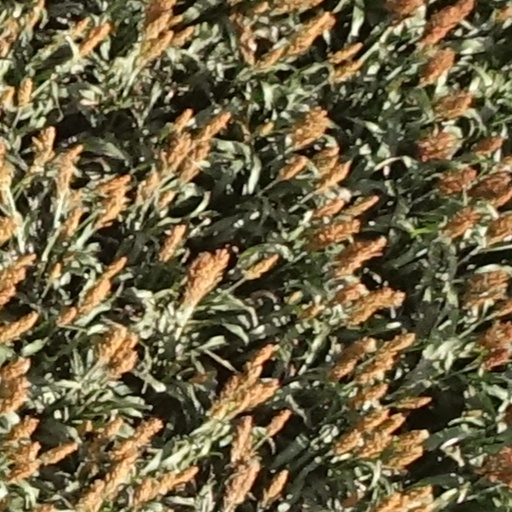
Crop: sorghum